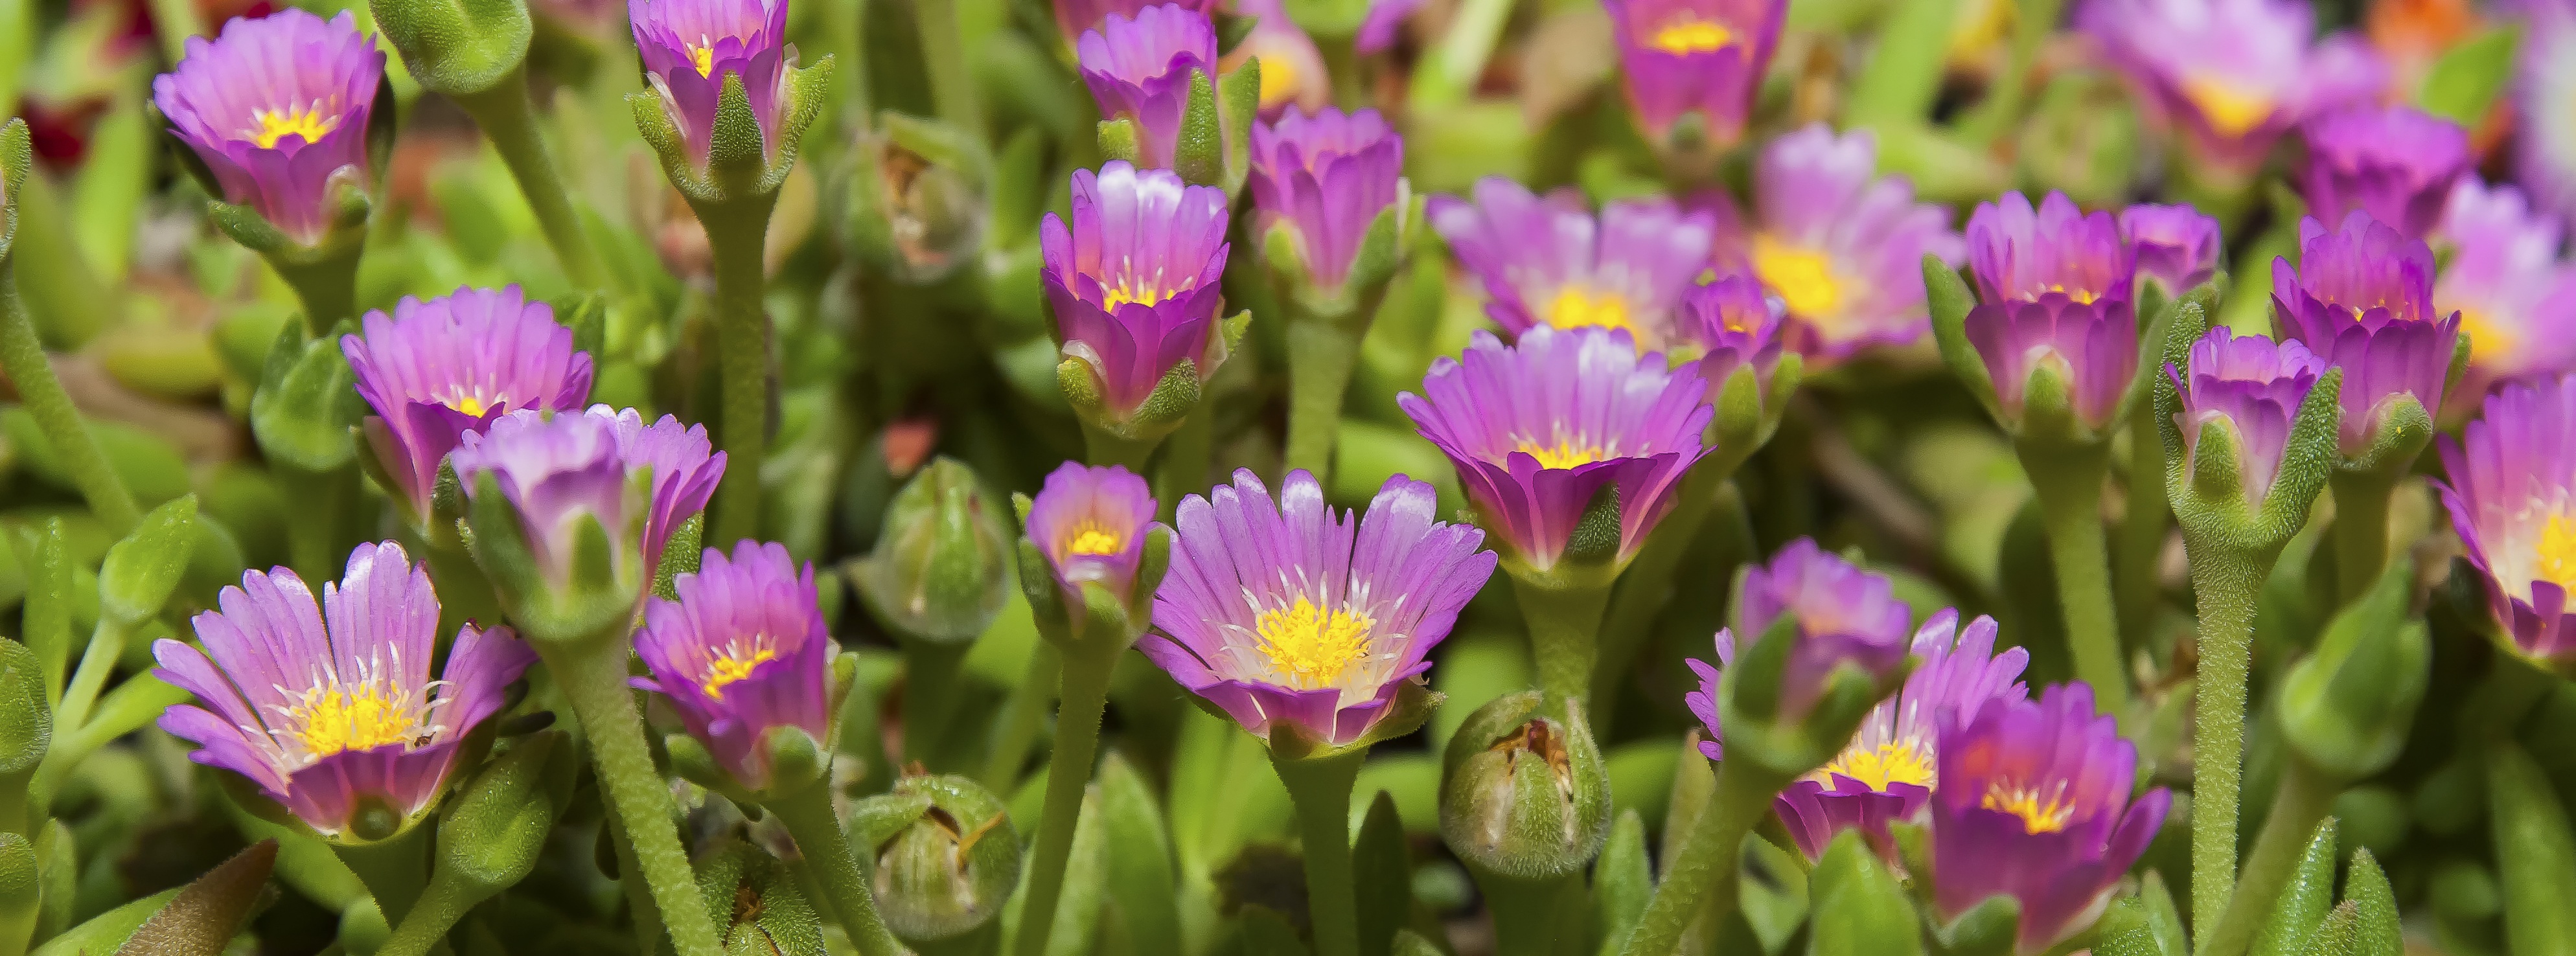
nature, blossom, plant, field, meadow, flower, petal, bloom, summer, botany, pink, close, flora, wildflower, crocus, pano, pink flower, macro photography, flowering plant, summer flower, annual plant, land plant, iris family